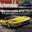
Label: automobile